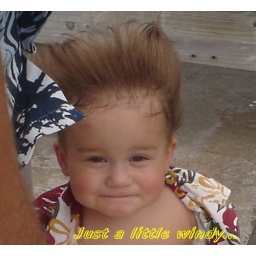
he is too cute !! here he is standing in front of a fan